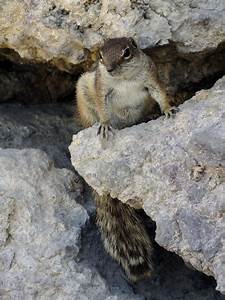
Label: squirrel